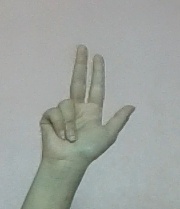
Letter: al